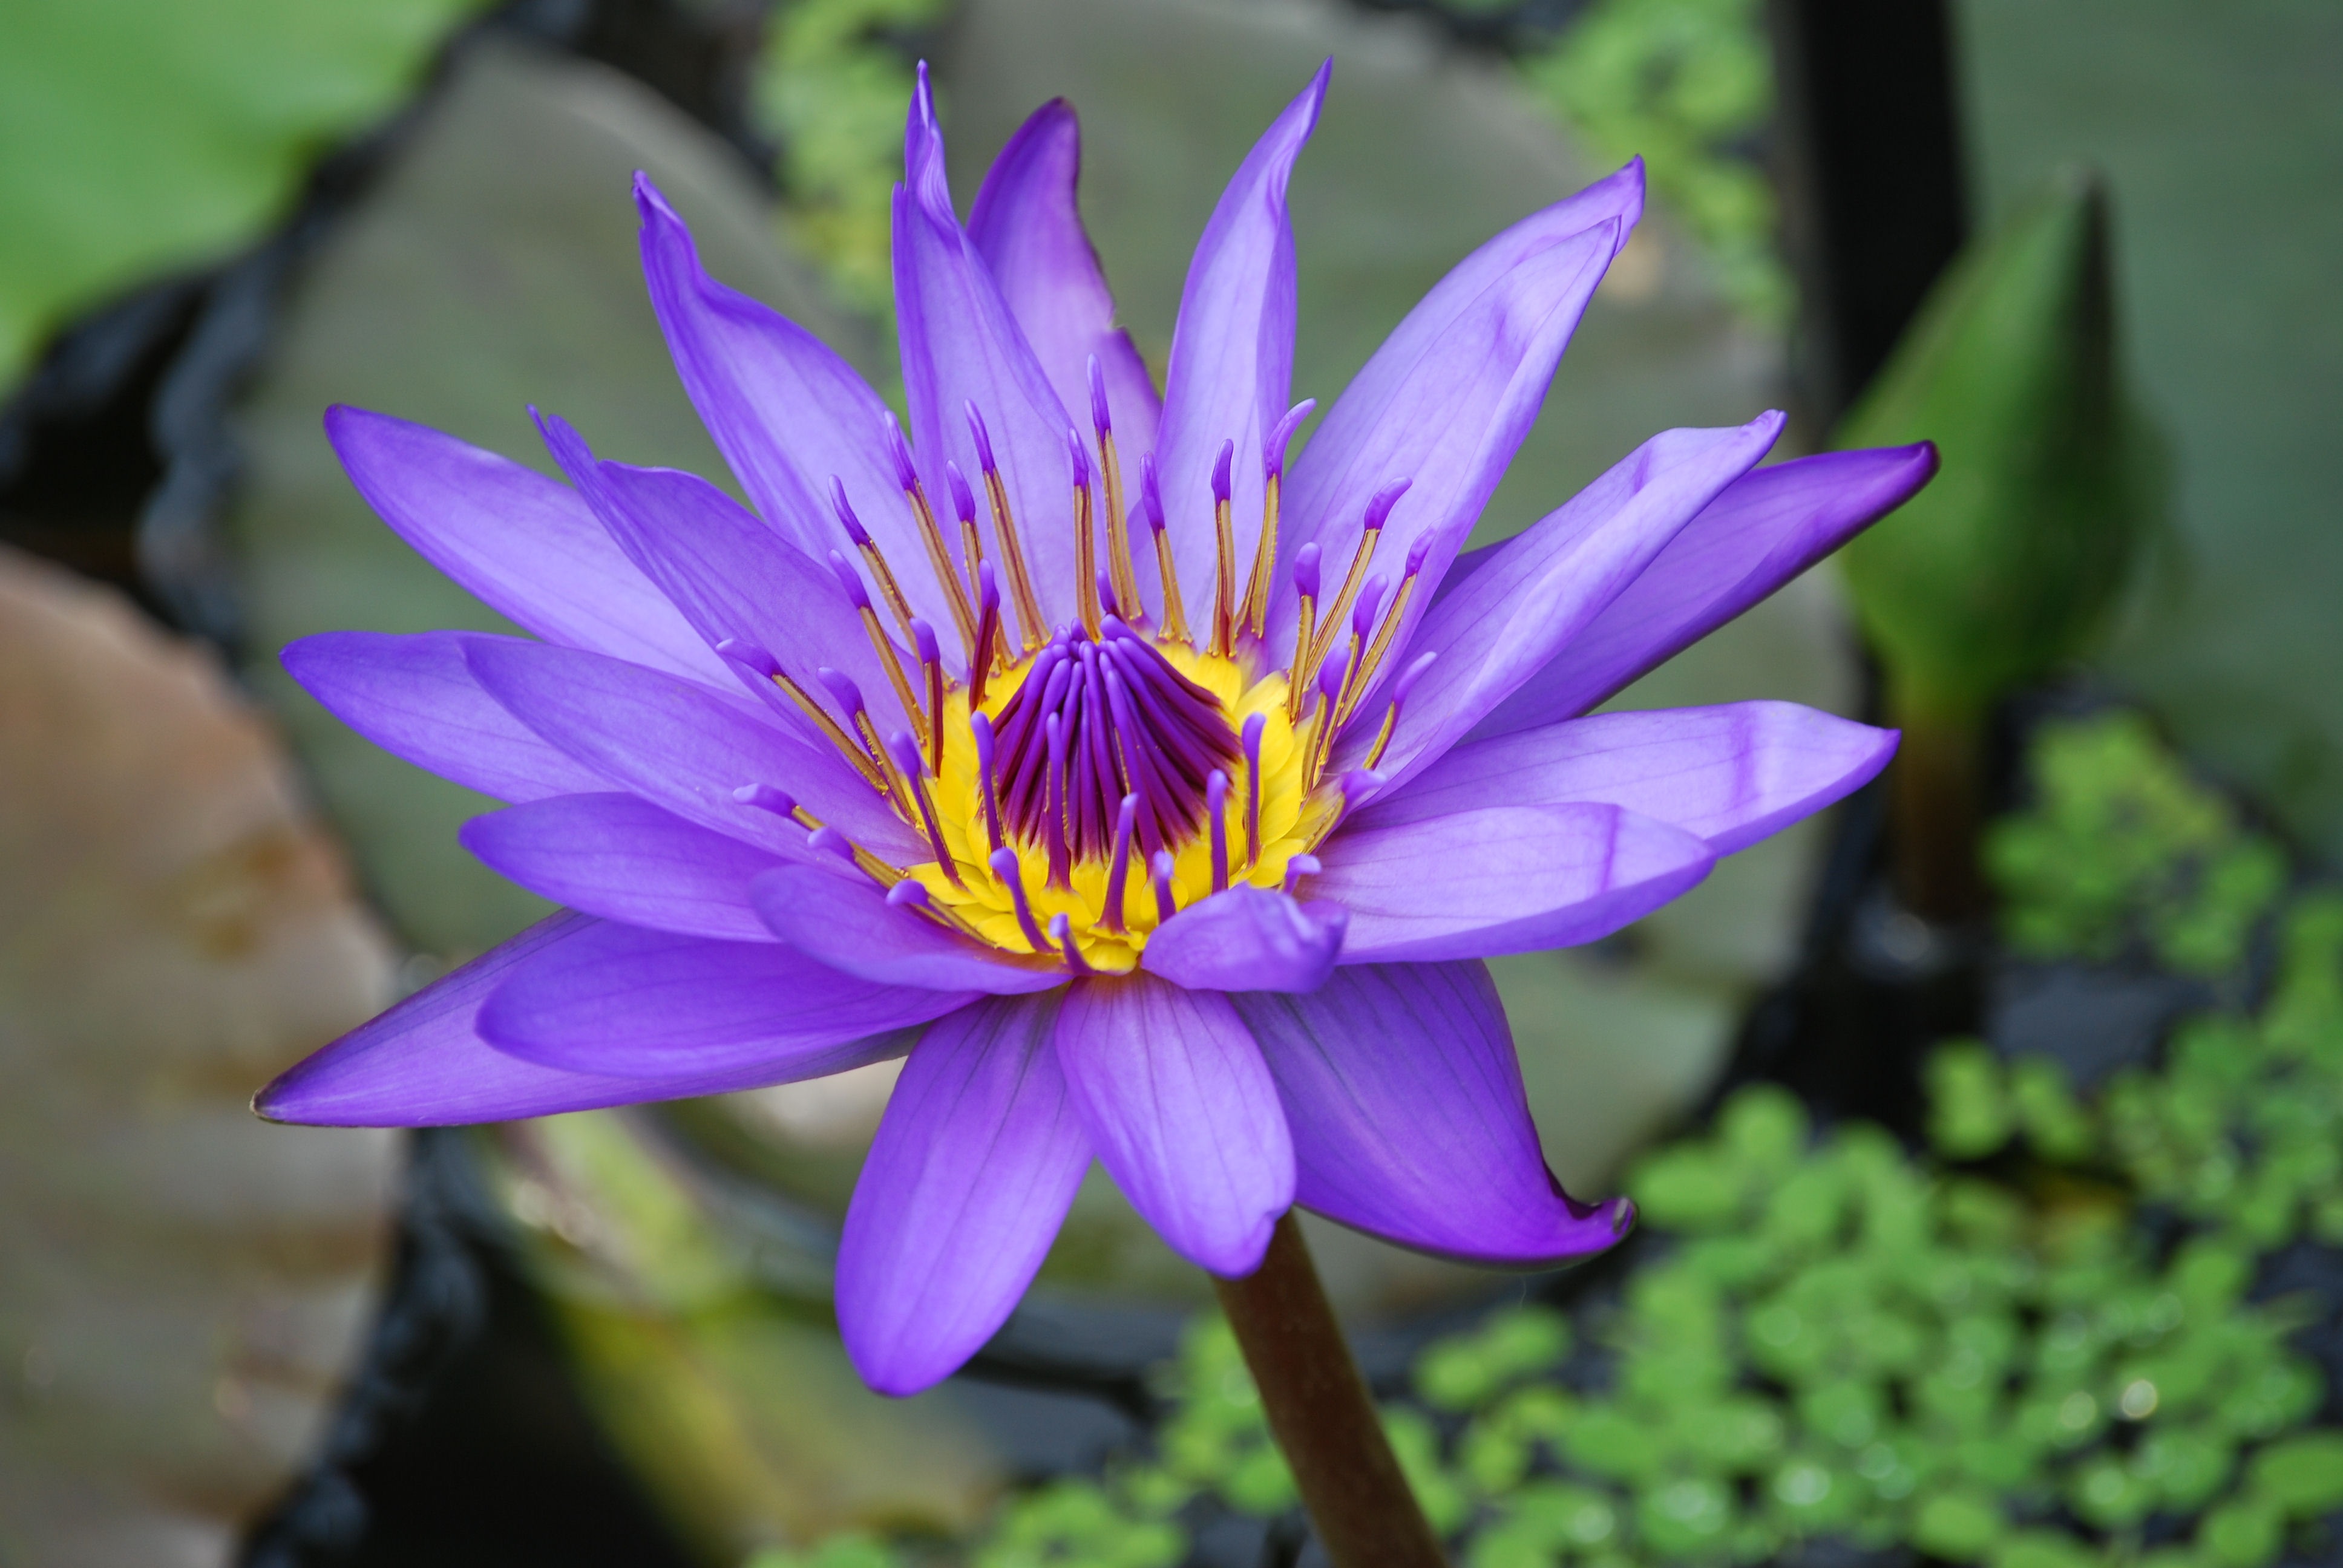
nature, blossom, plant, flower, petal, bloom, pond, macro, botany, aquatic plant, flora, wildflower, close up, macro photography, flowering plant, hd wallpaper, plant stem, land plant